Chadwick School

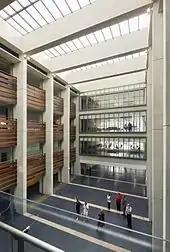
Chadwick International's four-story atrium

On January 13, 2010, the school announced that it would be administering and integrating a sister school in South Korea. Chadwick was the third school chosen to administrate the new school after a deal with Vancouver International Primary and Secondary School fell through. Prior to that, the International School Service had submitted plans to run the school but withdrew them. Later in the process, the school's opening was delayed by Chadwick administrators when they failed to submit paperwork on time.